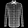
Label: Shirt